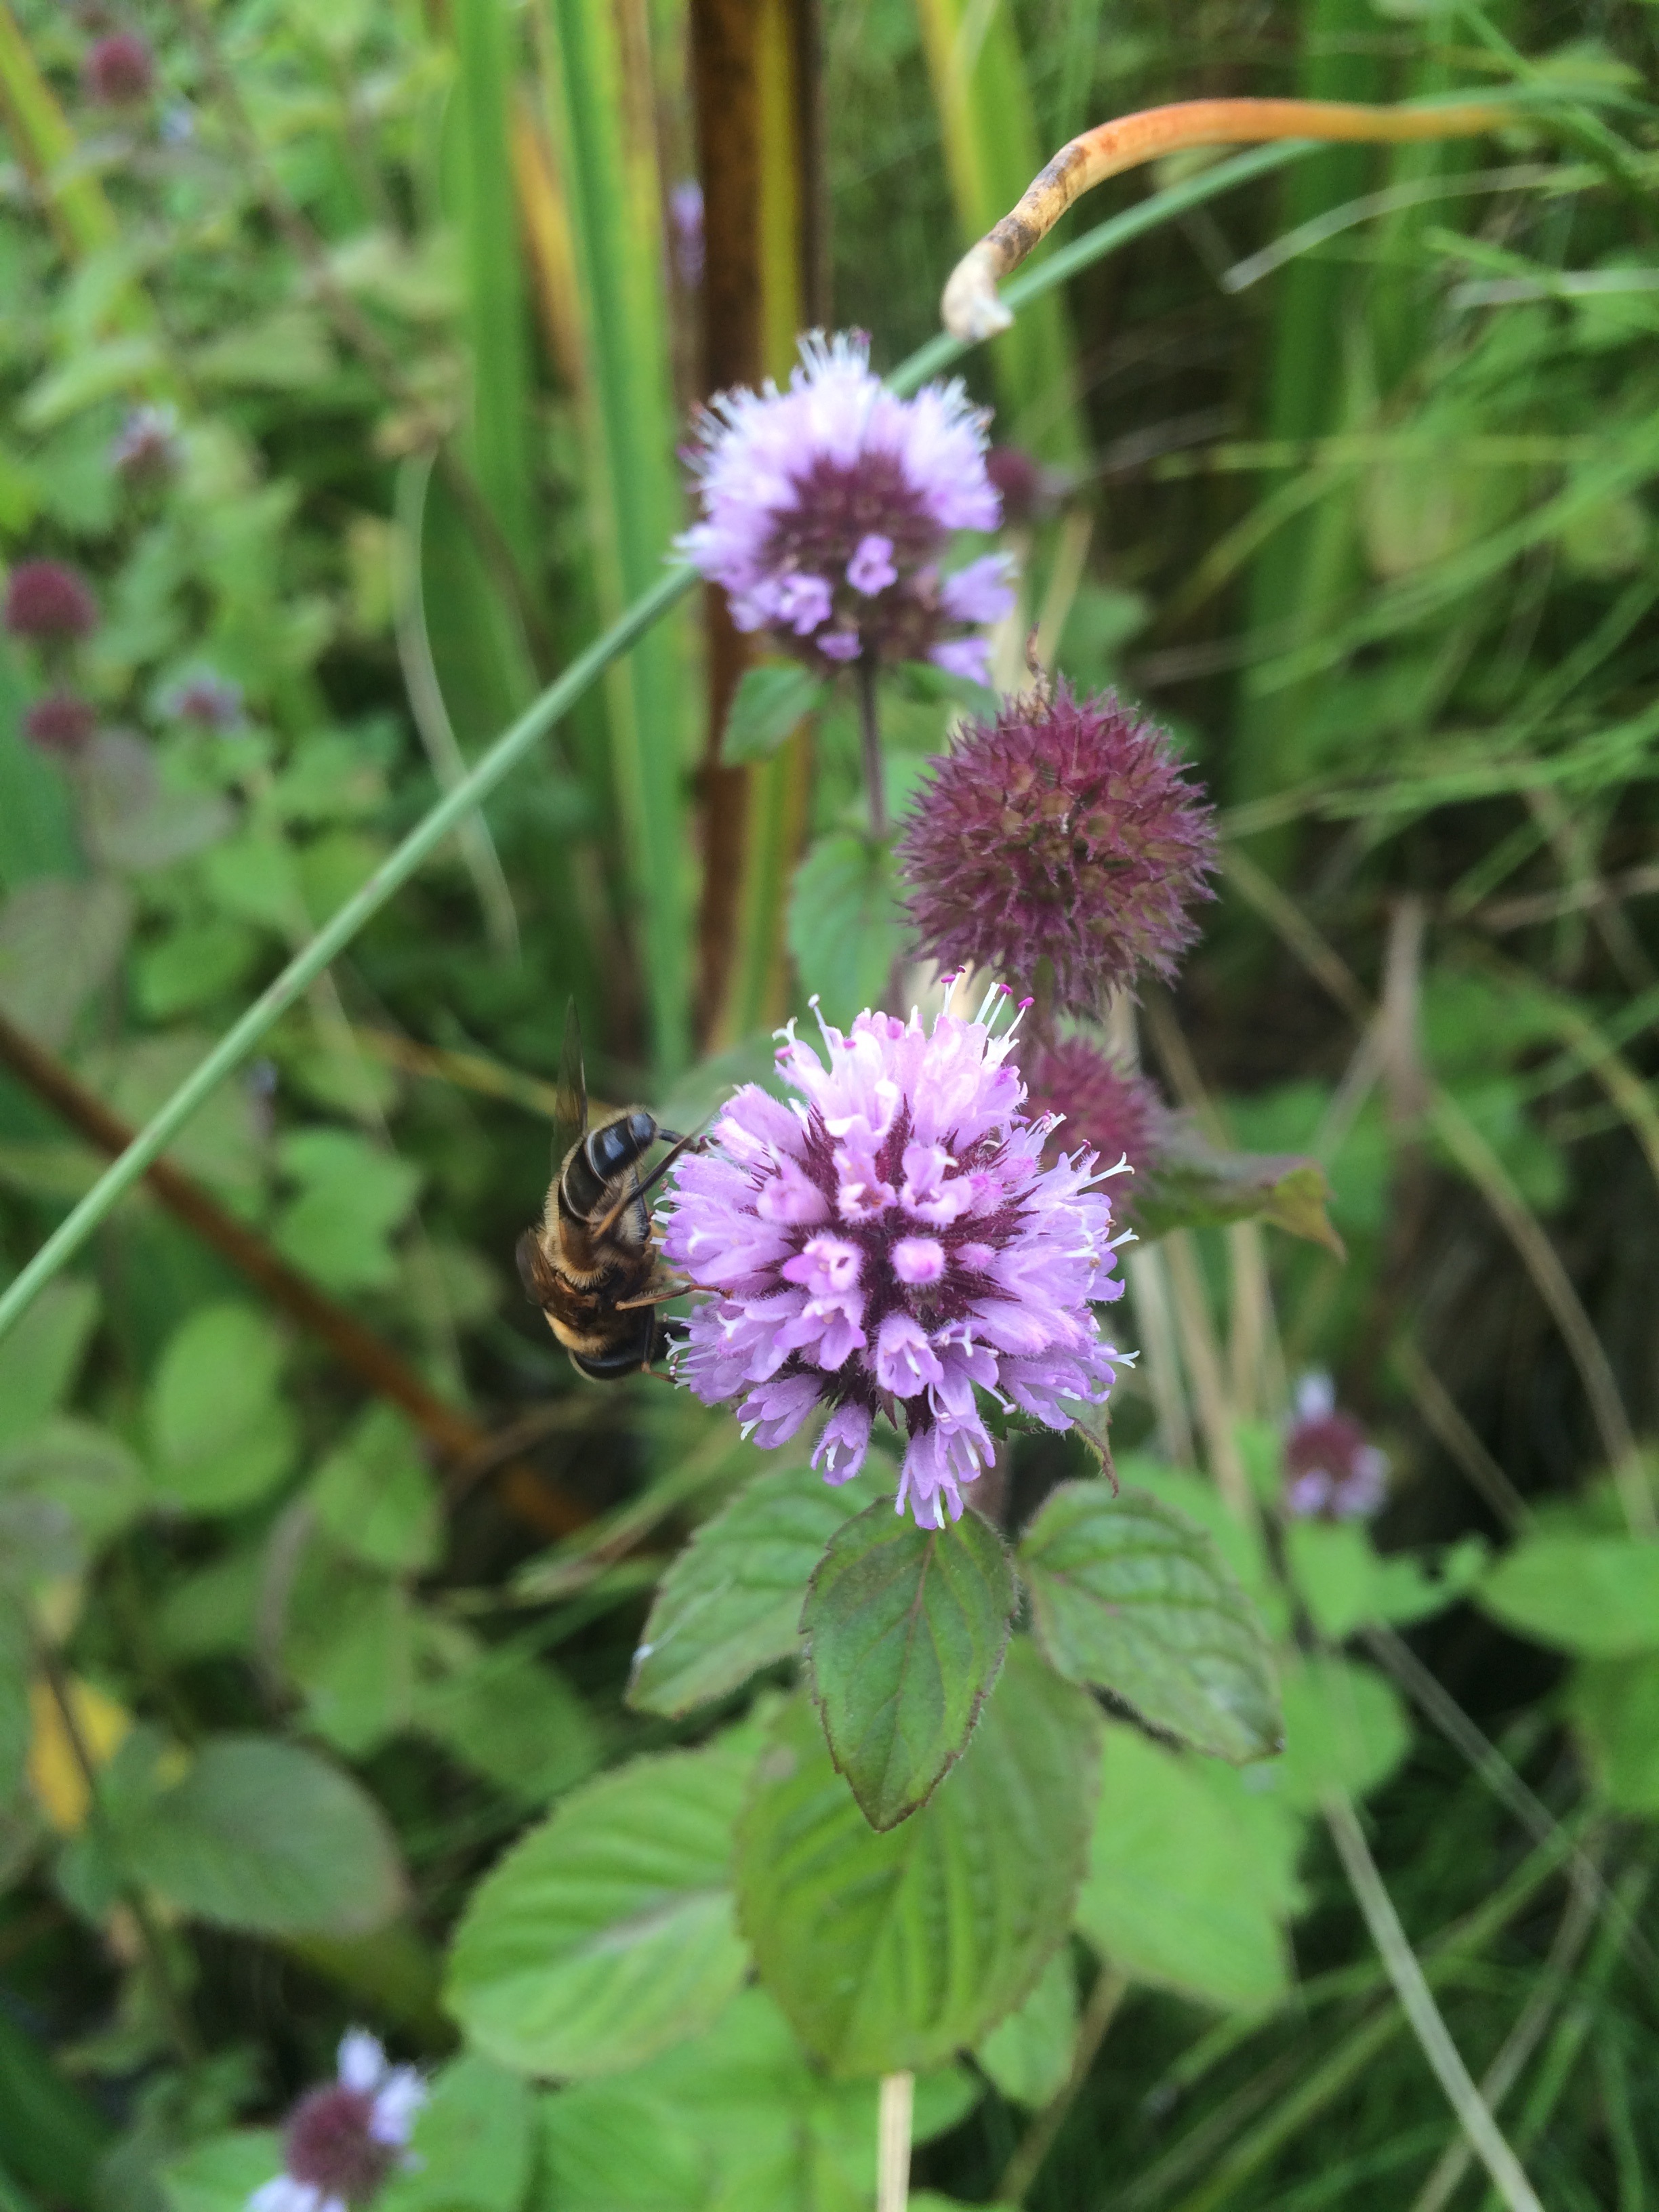
nature, grass, plant, meadow, flower, purple, spring, green, herb, insect, botany, flora, wildflower, bee, nectar, flowering plant, annual plant, land plant, ironweed